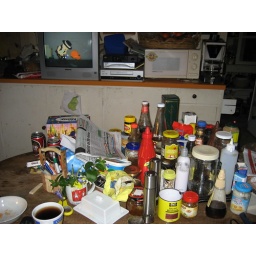
kitchen table in its usual state